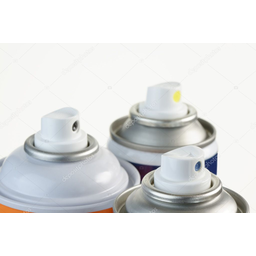
Label: metal